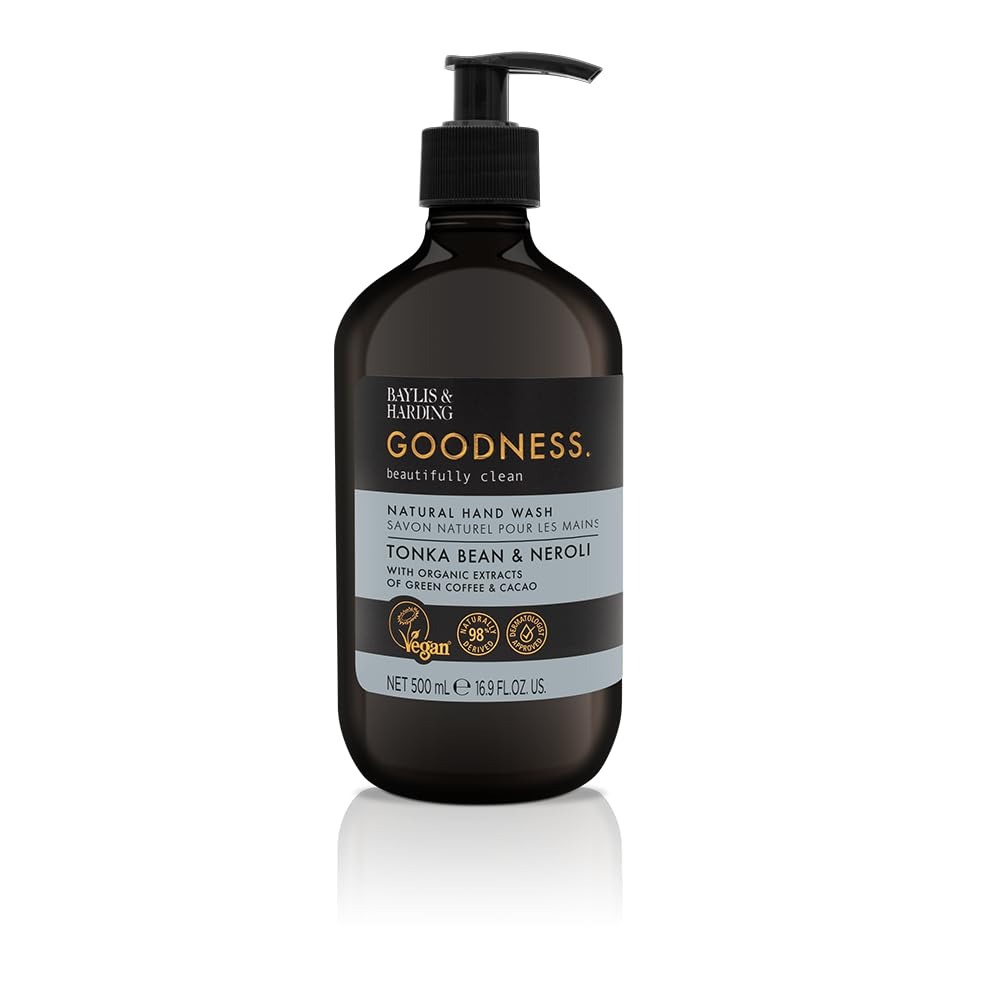
Item Name: Baylis & Harding Liquid Hand Soap Wash with Dispenser, Tonka Bean & Neroli, 16.9oz/500ml
Bullet Point 1: PERFECT for BATHROOM or KITCHEN - 500ml per bottle of mild hand soap wash with liquid dispenser
Bullet Point 2: 98% ORGANIC INGREDIENTS - Dye Free, Paraben Free, Silicone free, Sulfate, SLS, SLES, ALES Free. 95% Biodegradable Formula
Bullet Point 3: SUSTAINABLE LUXURY - Made in the UK, vegan friendly and cruelty free. Check out our refill solutions to keep enjoying your hand wash bottles for longer. All our bottles and refill containers are readily recyclable.
Bullet Point 4: MADE IN THE UK - Made Lovingly in England and kind to the body, soul and planet. Leaves hands feeling soft and cleansed
Bullet Point 5: Essential OILS - Embrace a true moment whilst you indulge in our expertly blended fragrance infused with a unique fusion of essential oils paired with carefully selected organic extracts to help purify and cleanse the mind and body.
Product Description: Baylis and Harding. We develop all our formulations with great care to ensure they are safe to use and provide a great consumer experience. We continuously review all our formulations to ensure compliance with regulatory requirements and to reflect consumer preferences. We have developed all our products to use alternative preservative systems and we can confirm that our products are paraben free. Developed and designed to provide an affordable and luxury experience. We are conscious of the negative impact that packaging has on the environment. We have adopted the principles supported by the Plastic Pact 2018. Inspired with body in mind with Organic extracts and 98% naturally derived ingredients. Our bottle are 100% PCR with Recyclable pumps and caps.
Value: 16.9
Unit: Fl Oz

Price: 14.79